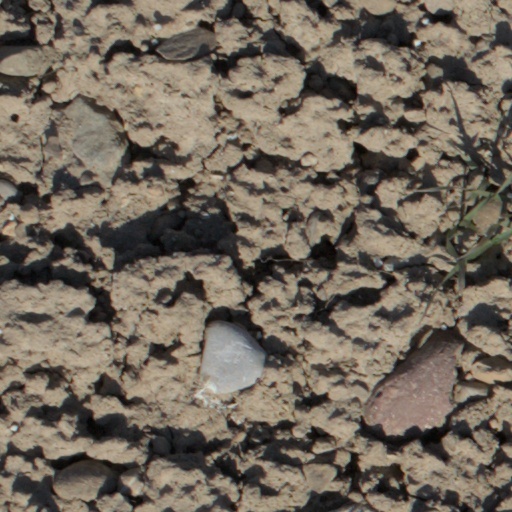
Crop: wheat